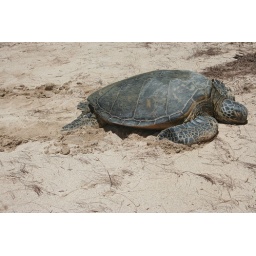
A green sea turtle &lt;i&gt;(Chelonia mydas)&lt;/i&gt; at Kawela Bay in Kahuku. Oahu, Hawaii.